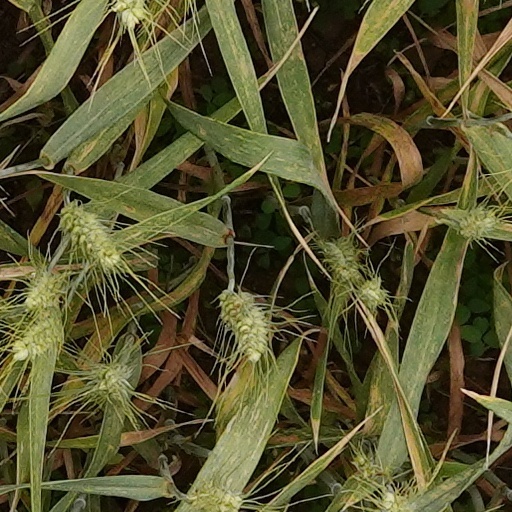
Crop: wheat